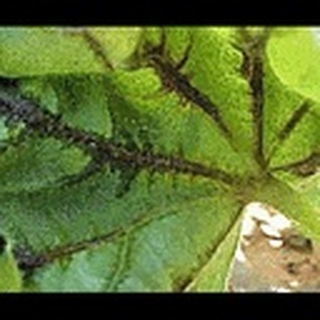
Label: cotton_bacterial_blight